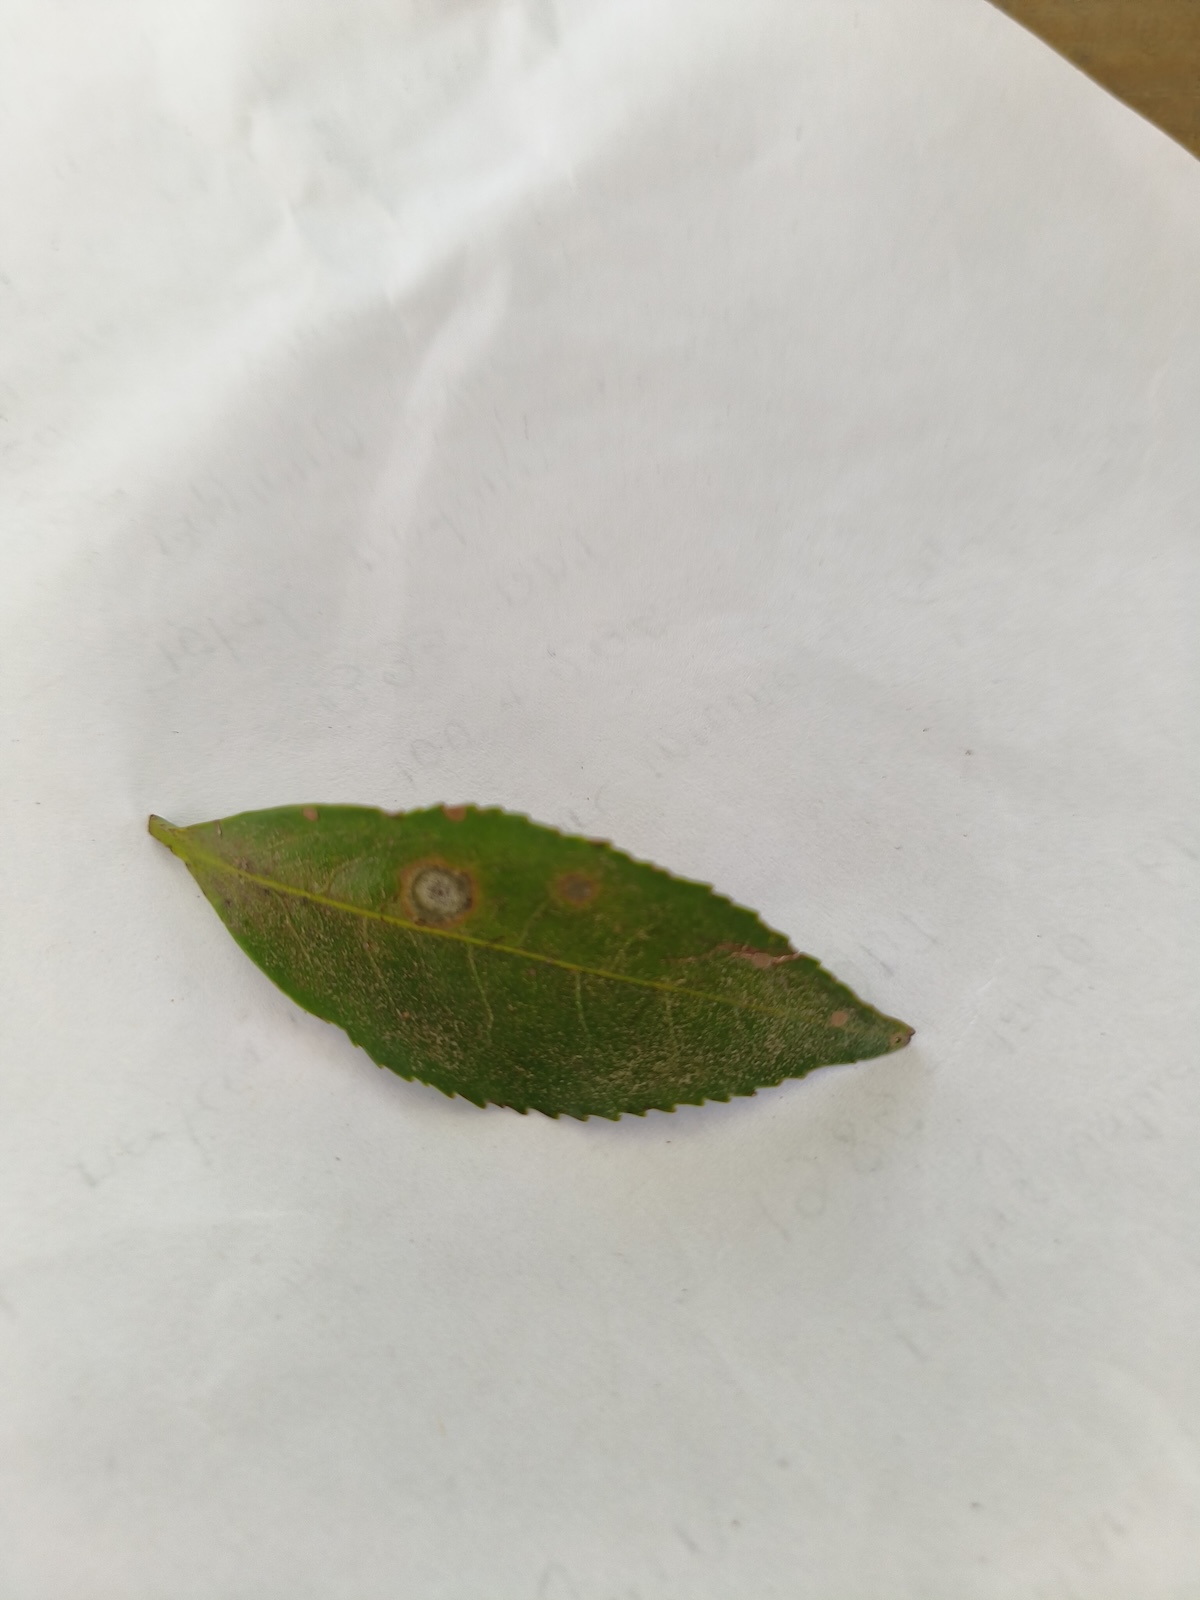
Label: Red spider